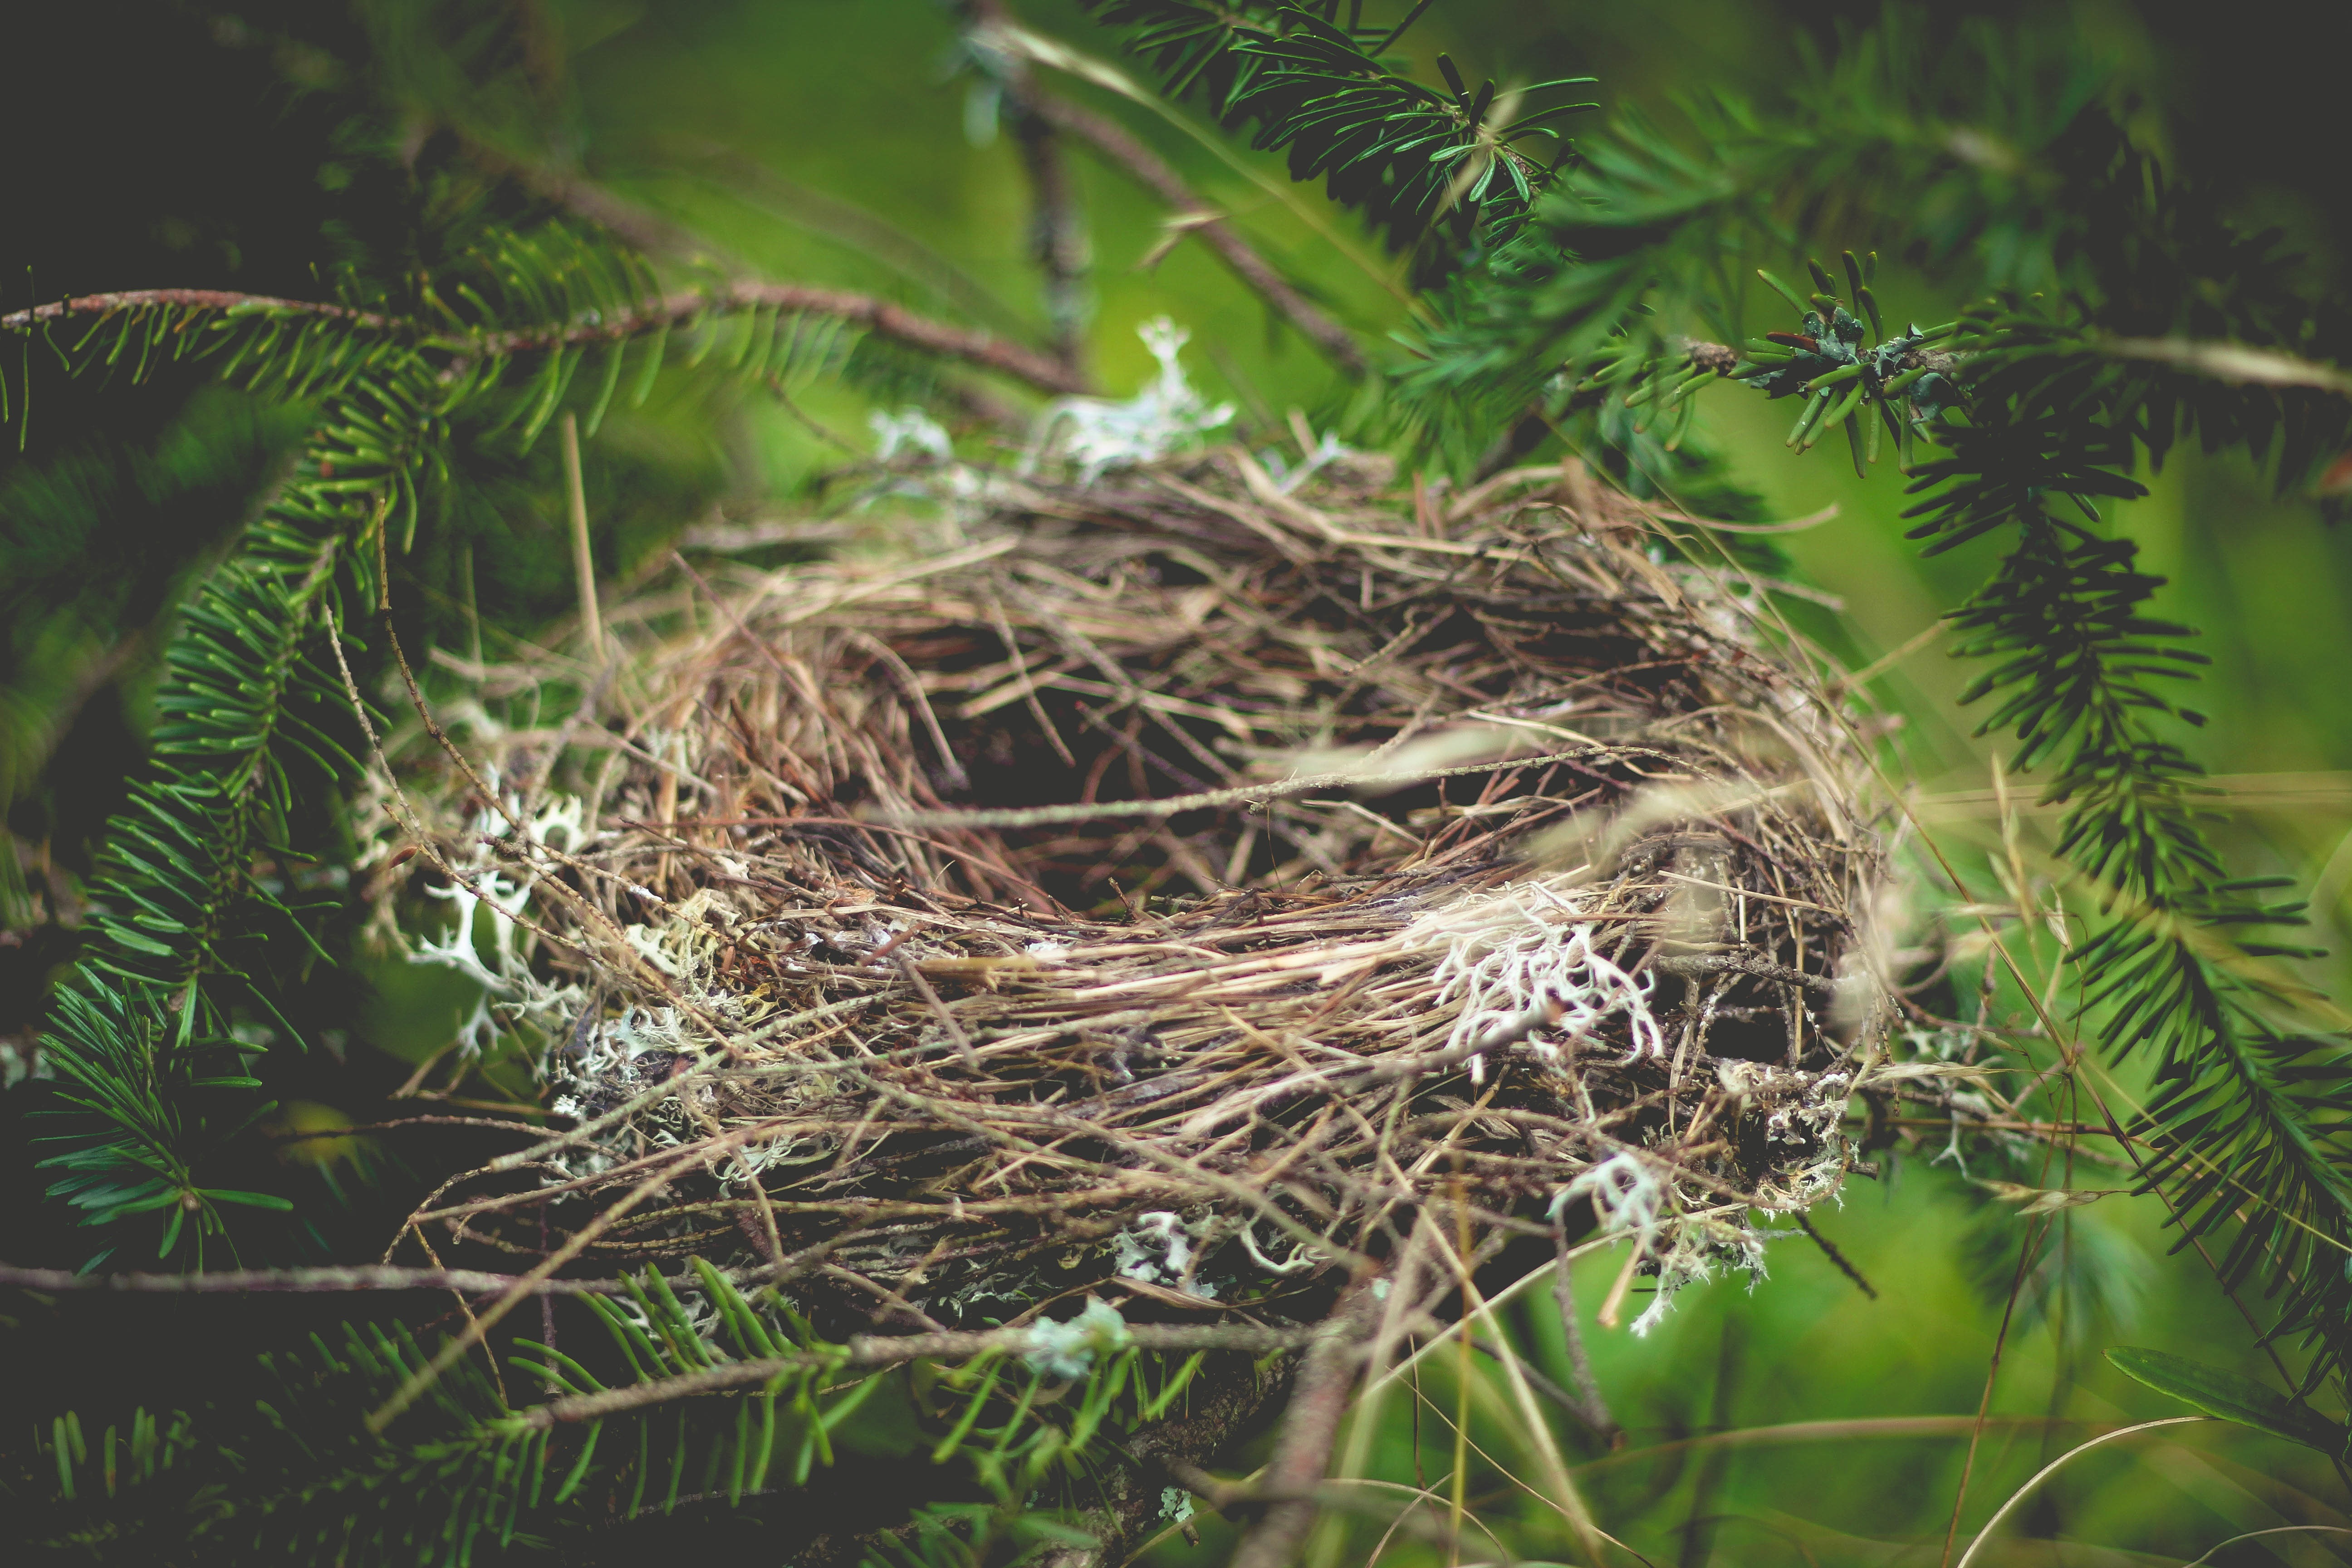
nature, branch, bird, texture, home, animal, wildlife, macro, brown, empty, fauna, straw, bird nest, nest, perching bird